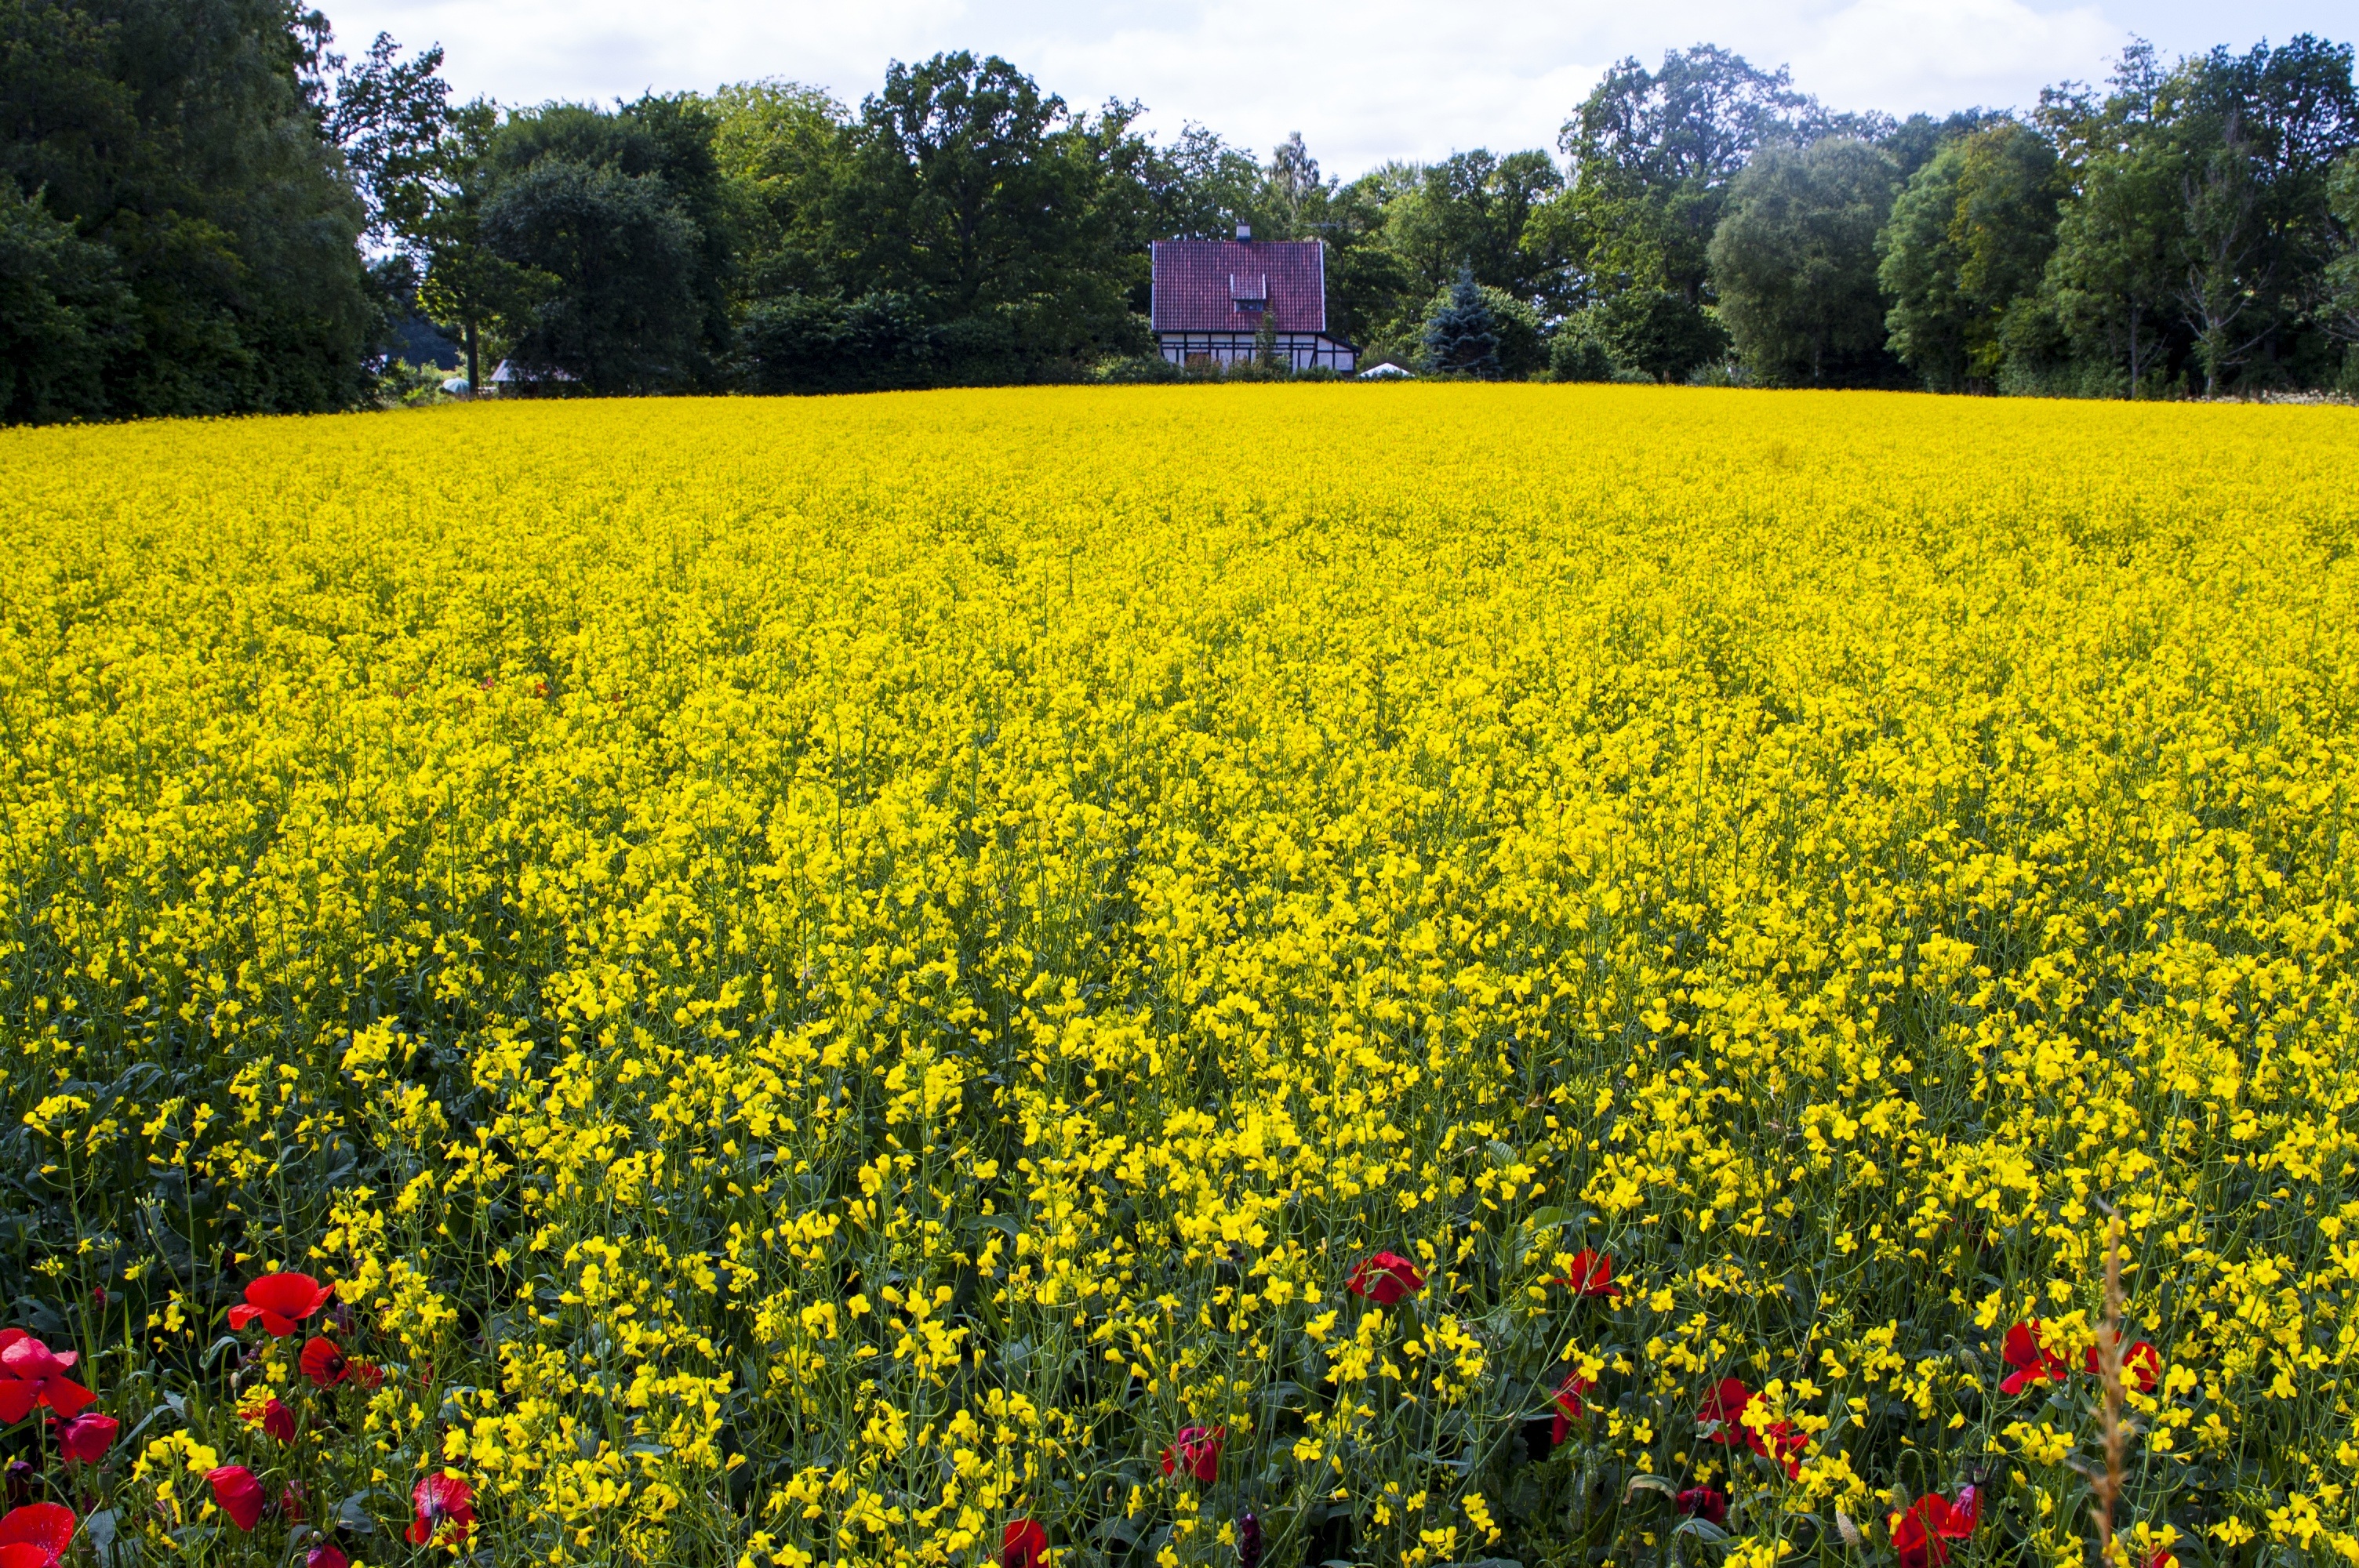
plant, field, meadow, prairie, flower, food, spring, produce, vegetable, agriculture, rapeseed, wildflower, bed, grassland, landscapes, canola, brassica, rural area, flowering plant, daisy family, annual plant, land plant, mustard plant, mustard and cabbage family, brassica rapa, yellow meadow